Ki Sung-yueng

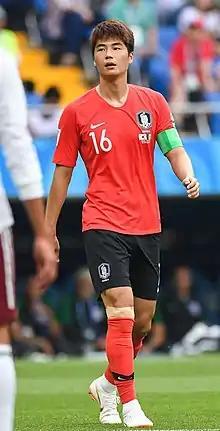
Ki playing for South Korea at the 2018 FIFA World Cup

On the international stage, Ki has played in the 2007 U-20 World Cup and for the South Korea national team as well as the South Korea under-23 team.